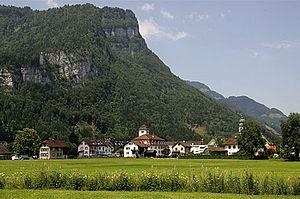
Näfels est une localité et une ancienne commune suisse du canton de Glaris, située dans la commune de Glaris Nord.